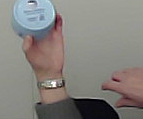
Product: nivea_baby